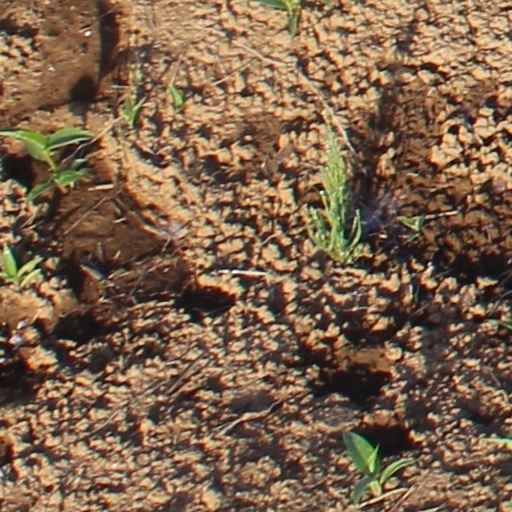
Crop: wheat